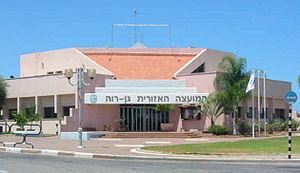
Le conseil régional de Gan Raveh, en hébreu : מועצה אזורית גן רווה, est situé en bordure de la mer Méditerranée, dans le district centre en Israël. Sa population s'élève, en 2016, à 5 741 habitants.